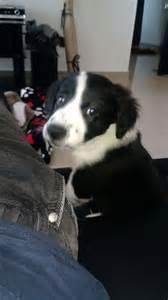
dog